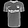
Label: T - shirt / top